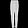
Label: Trouser